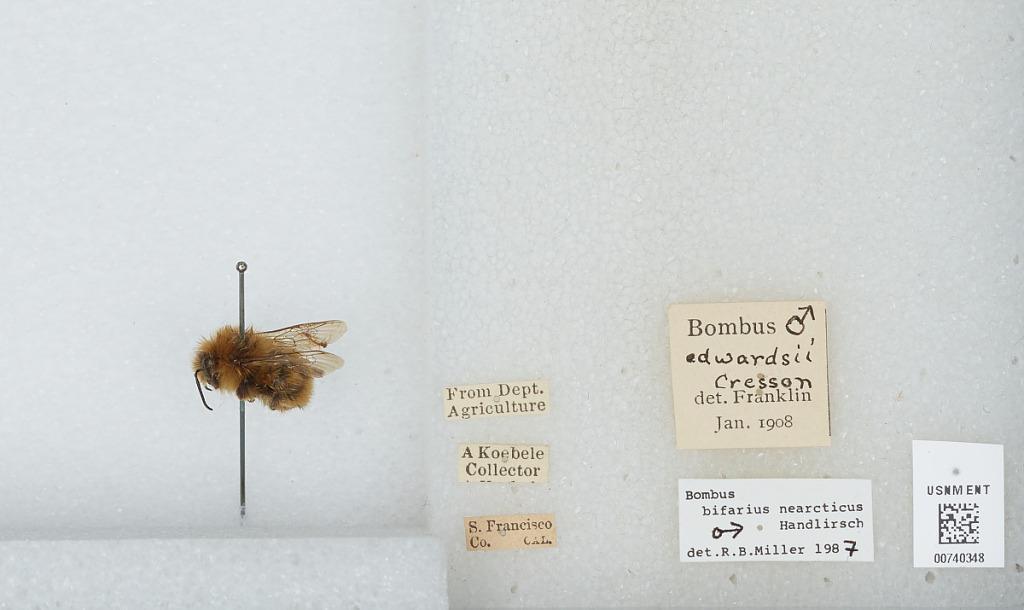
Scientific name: Bombus (Pyrobombus) bifarius Cresson
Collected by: A. Koebele
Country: United States
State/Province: California
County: San Francisco
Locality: San Francisco
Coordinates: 37.78, -122.42
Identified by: Miller, R. B.